Saracen Foundry

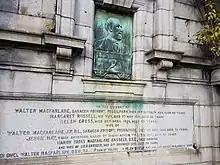
Tomb of Walter MacFarlane, Glasgow Necropolis.

Walter Macfarlane was born in Torrance of Campsie, near Glasgow, in 1817. He worked for the jeweller William Russell, before serving an apprenticeship with blacksmith James Buchanan. He then spent a decade working for Moses, McCulloch & Co's Cumberland Foundry in Stockwell Street.